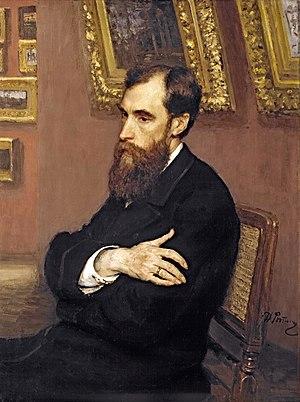
Pavel Mikhaïlovitch Tretiakov, né le 15 décembre 1832 à Moscou et mort le 4 décembre 1898 dans la même ville, est un entrepreneur russe, mécène et collectionneur d'art figuratif russe et créateur de la galerie Tretiakov de Moscou.